Claire Ward

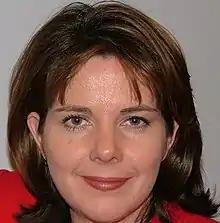
Labour Party photo of Ward

Ward became the MP for Watford at the 1997 general election, succeeding the former Conservative Party Deputy Chief Whip Tristan Garel-Jones, who had retired, and defeating Conservative candidate Robert Gordon by 5,792 votes. Elected at the age of 24, she was not quite the youngest MP, being a month older than Chris Leslie, the new MP for Shipley, although she was the youngest woman elected to the House of Commons. She was also the youngest female MP elected in the 2001 election.